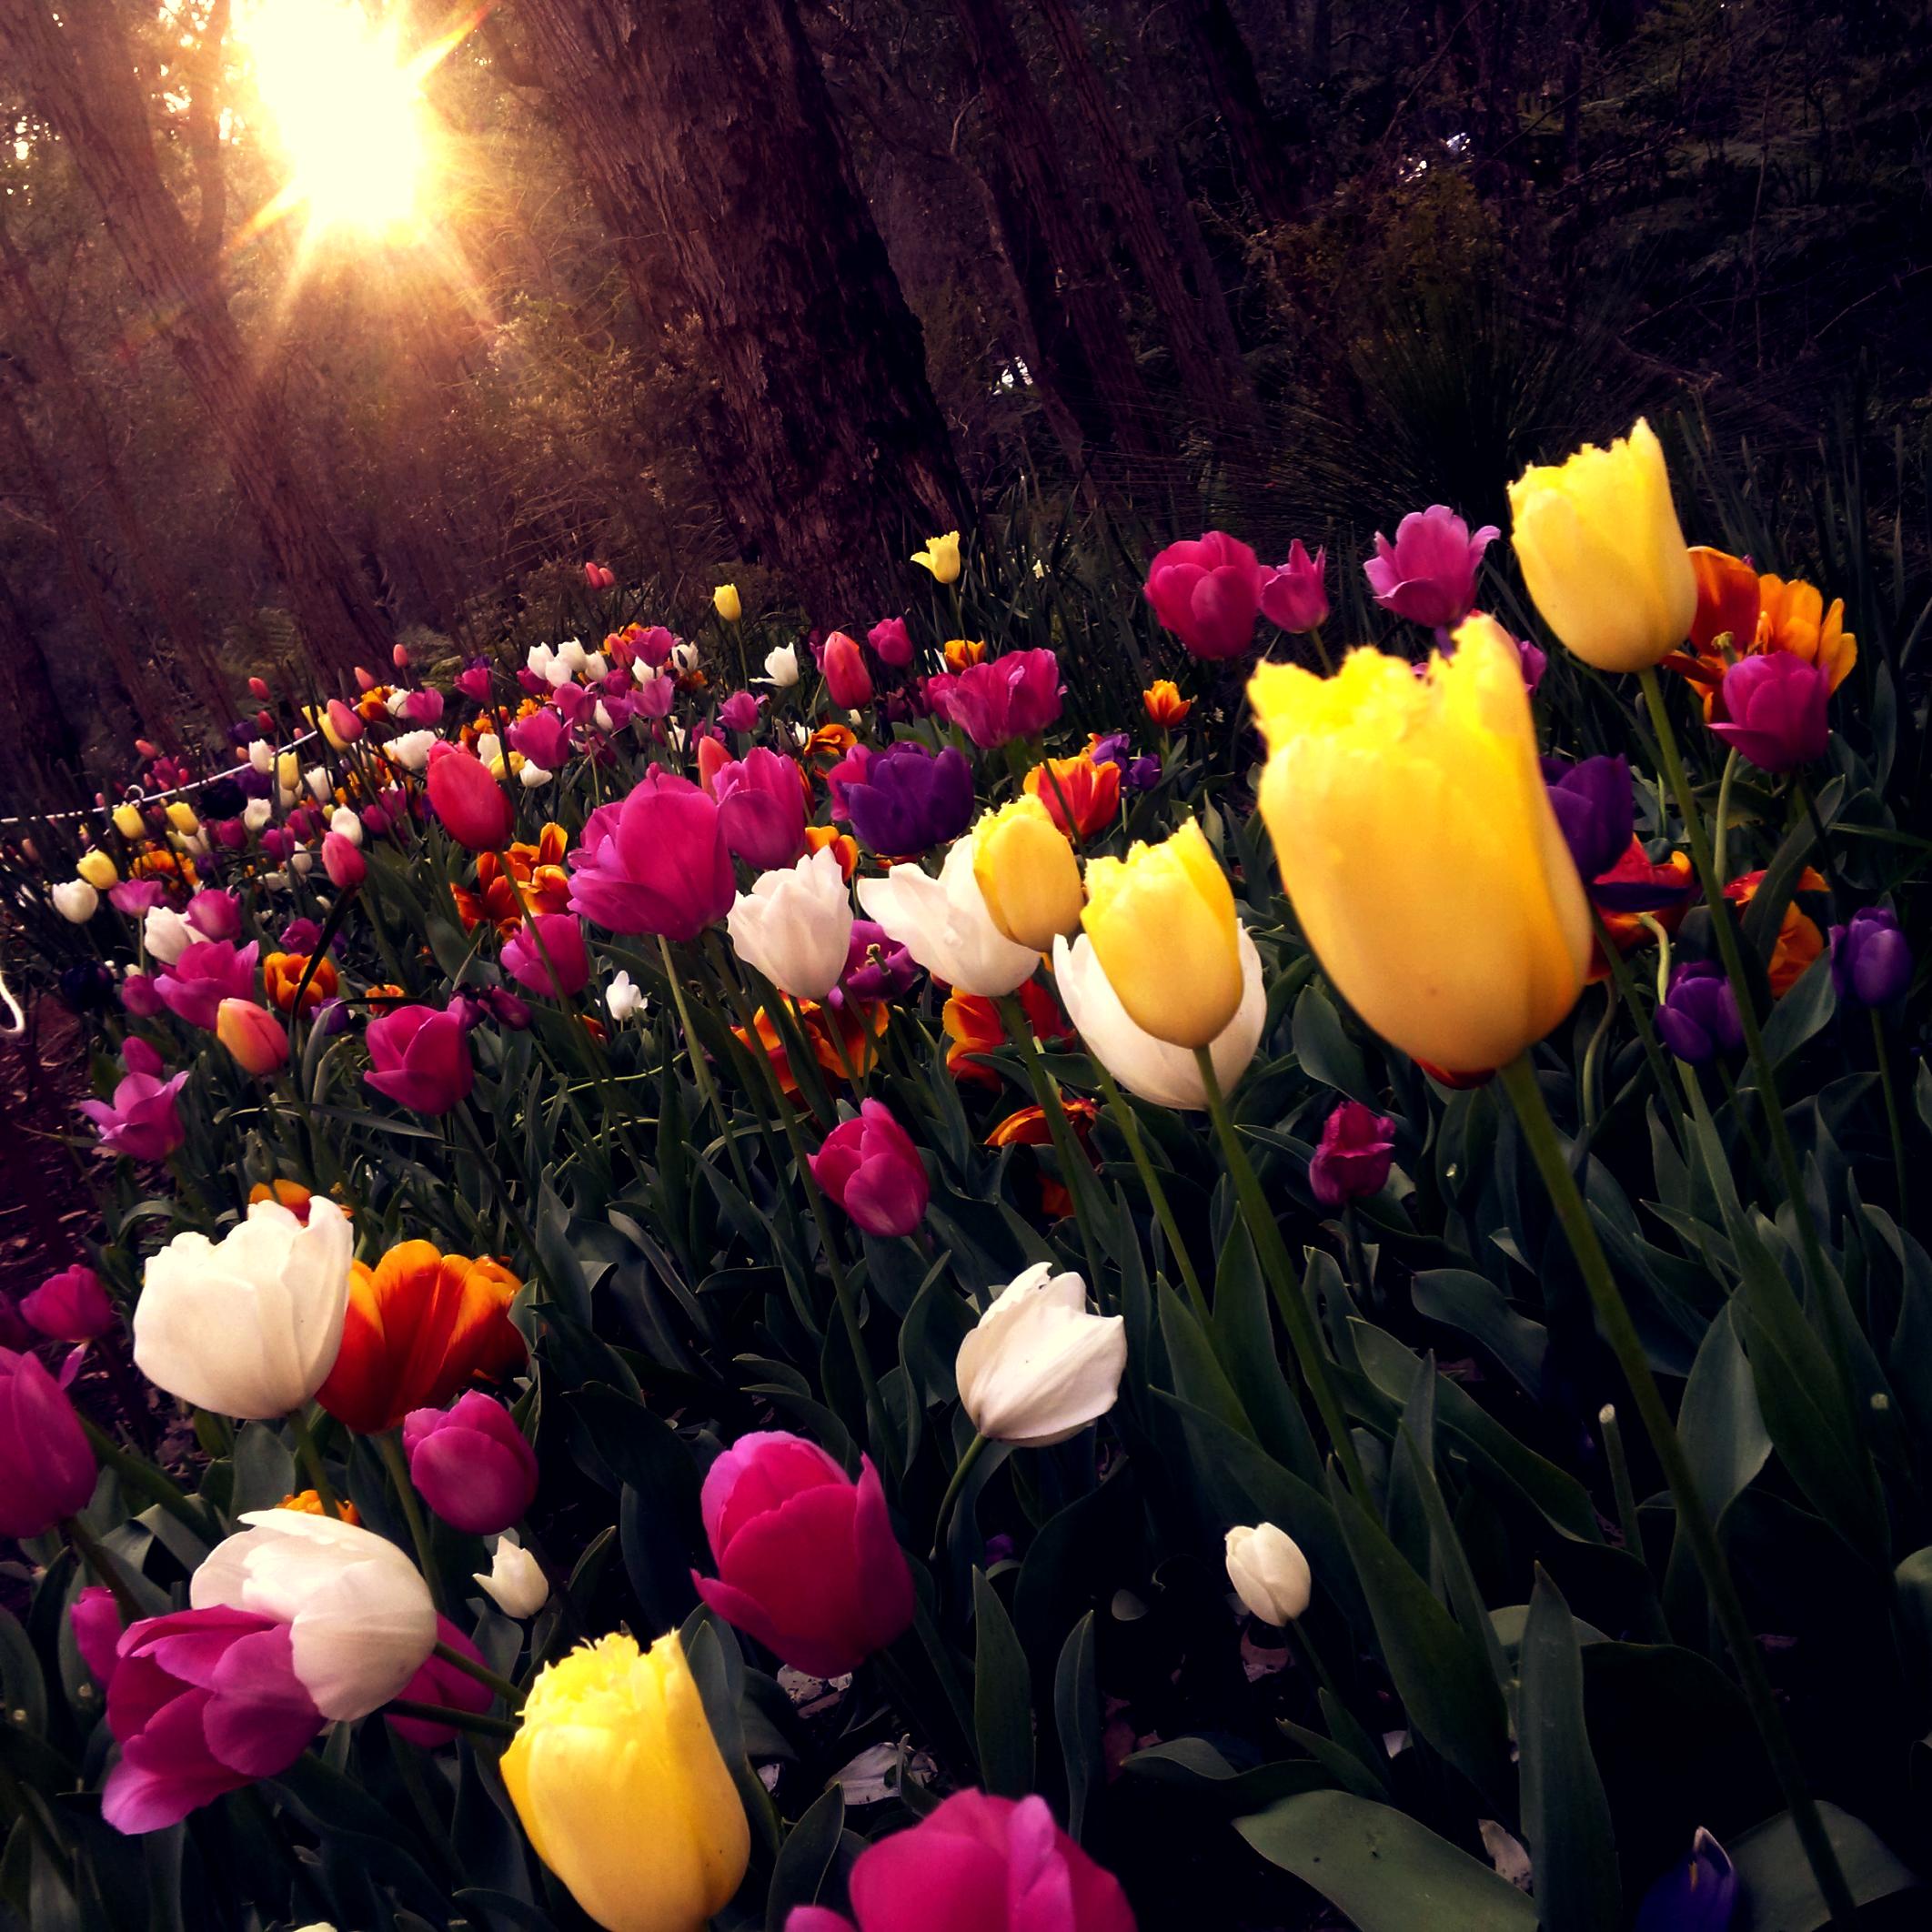
plant, sun, field, leaf, flower, petal, summer, tulip, colourful, park, colorful, garden, flora, flowers, flower bed, trees, outdoors, vivid, bright, beautiful, easter, delicate, tulips, vibrant, flower garden, flowering plant, lily family, land plant